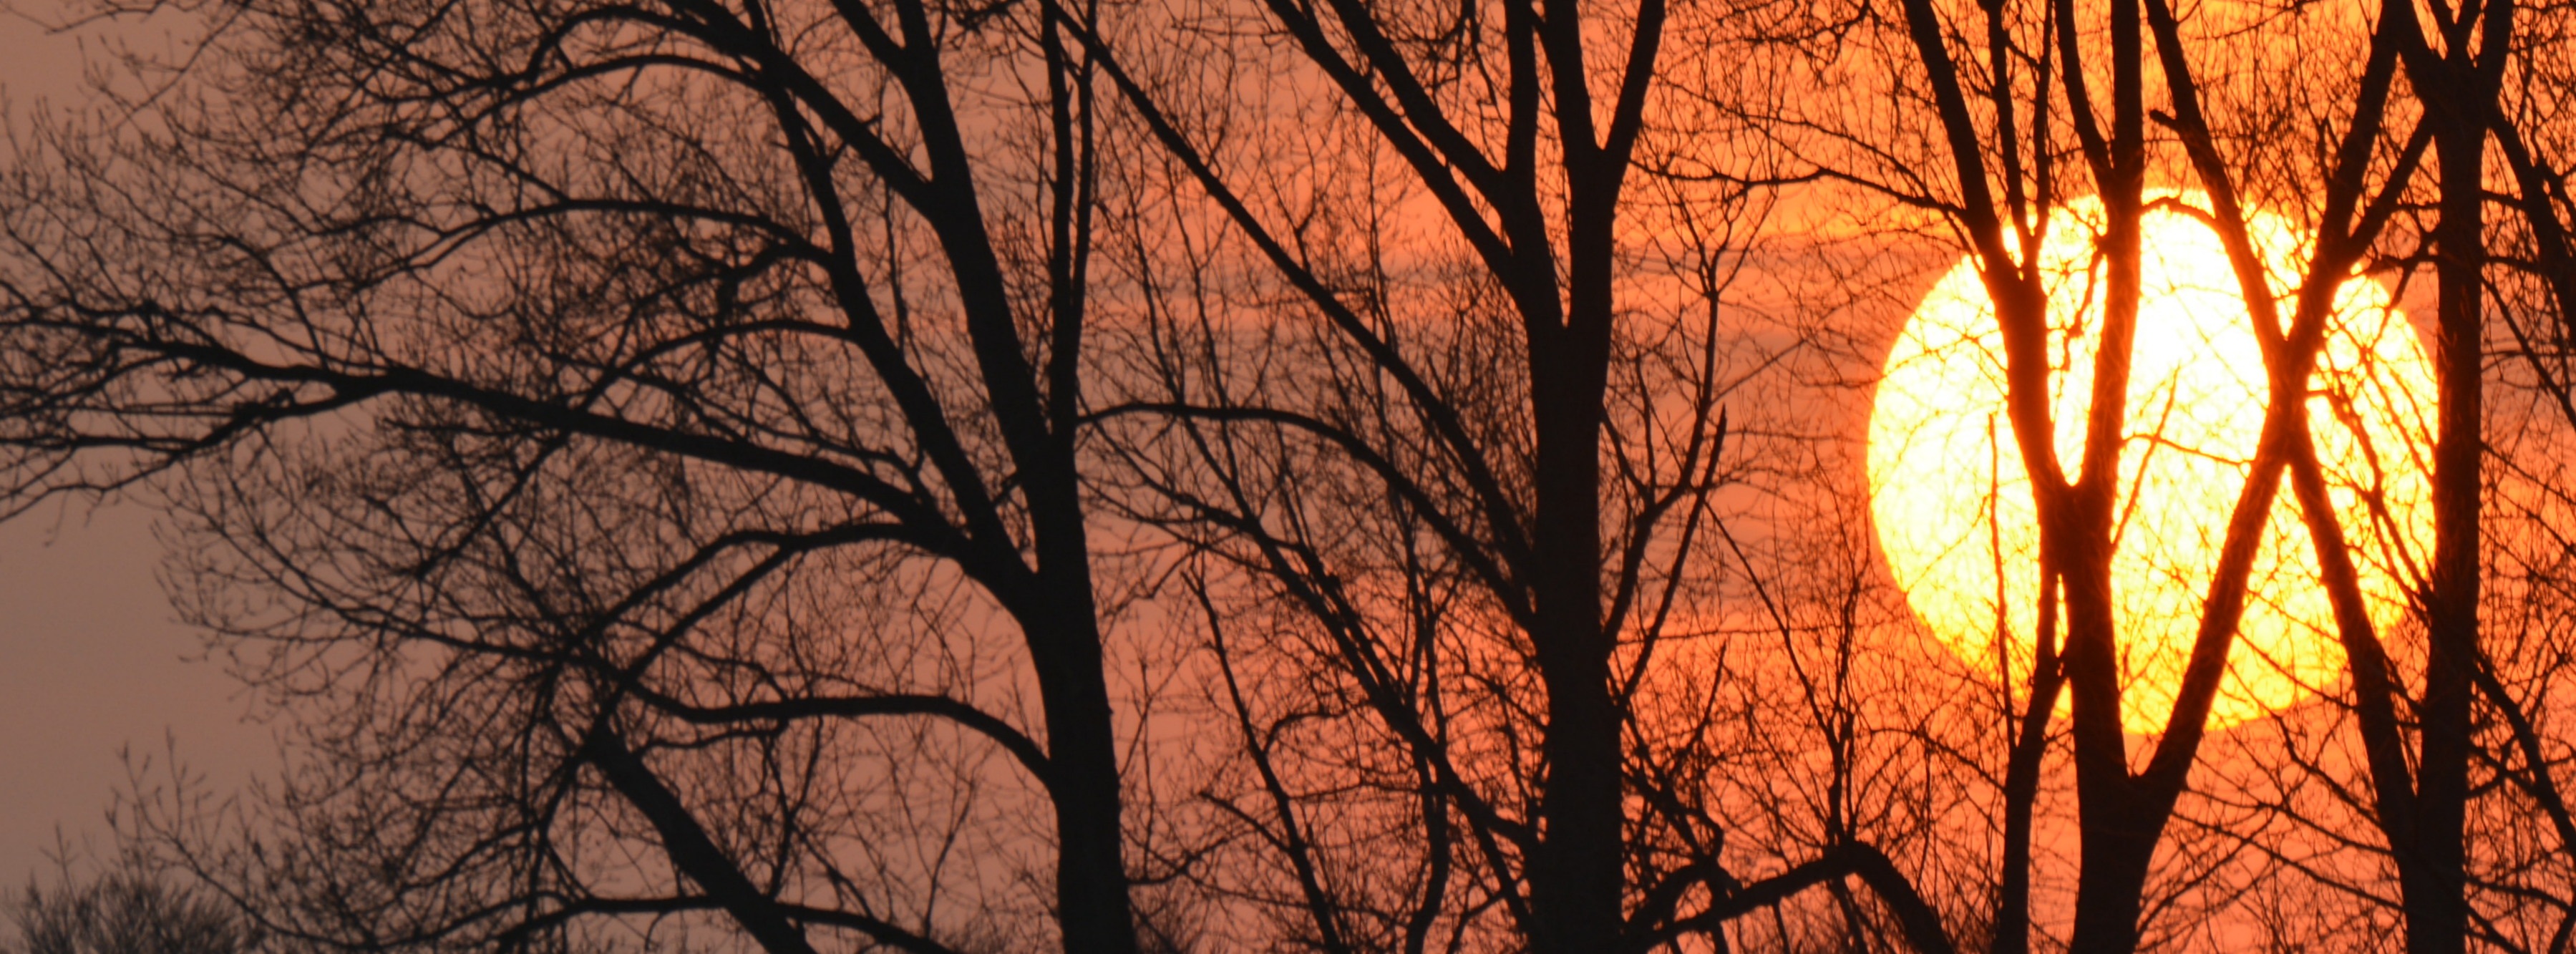
tree, nature, forest, branch, sun, sunlight, orange, savanna, brand, setting sun, colorful sunset